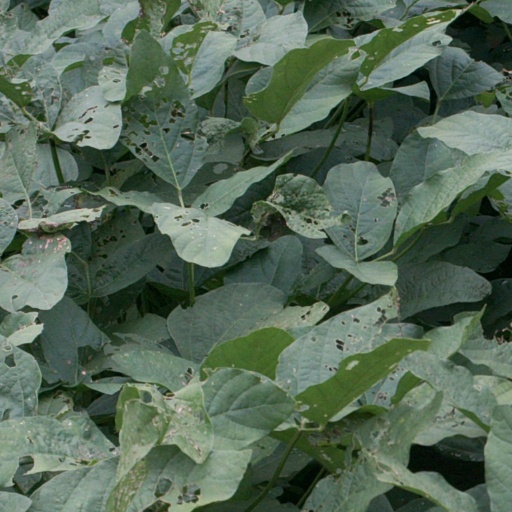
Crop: soybean